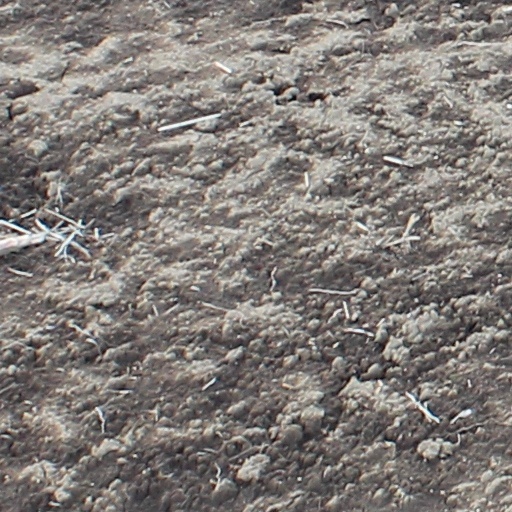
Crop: wheat